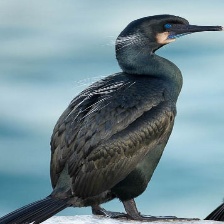
Species: BRANDT CORMARANT
Scientific name: PHALACROCORAX PENICILLATUS